Islam in Cameroon

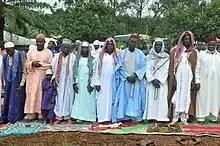
Muslims in Cameroon

In Cameroon, Islam is a minority faith practiced by around 30.6% of the total population as of 2022. Among Cameroonian Muslims, approximately 40% identify themselves as Non-denominational, 27% Sunni, 2% Ahmadi and 3% Shia, while the majority of the rest do not associate themselves with a particular group and sect.